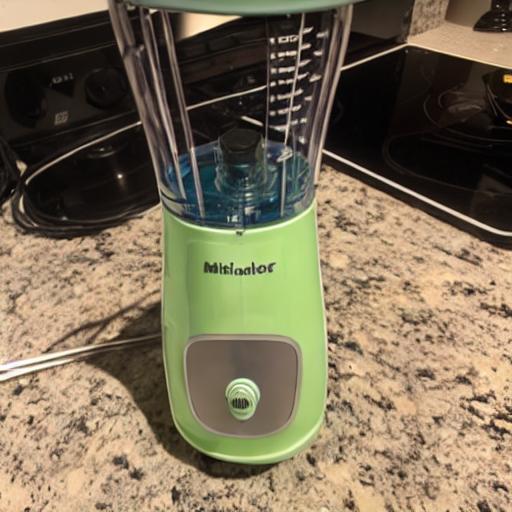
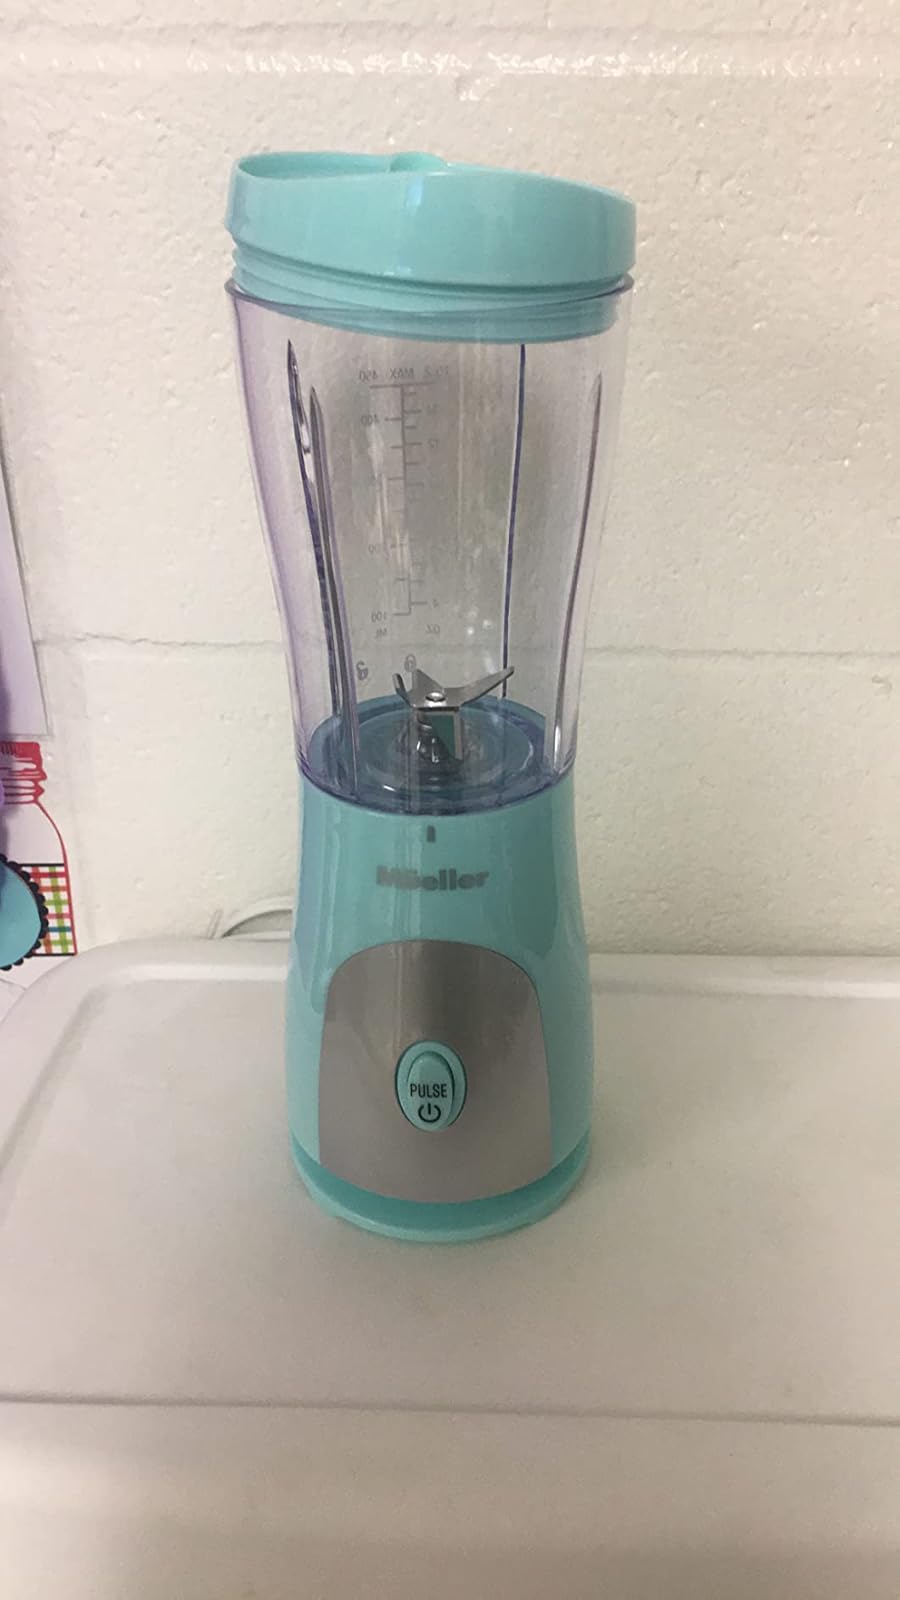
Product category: items_blender
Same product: no